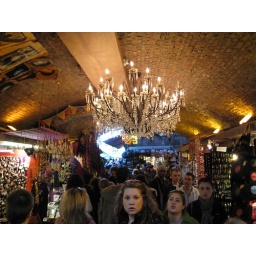
Part of the cool market area in Camden. (Strange-looking girl in front.)